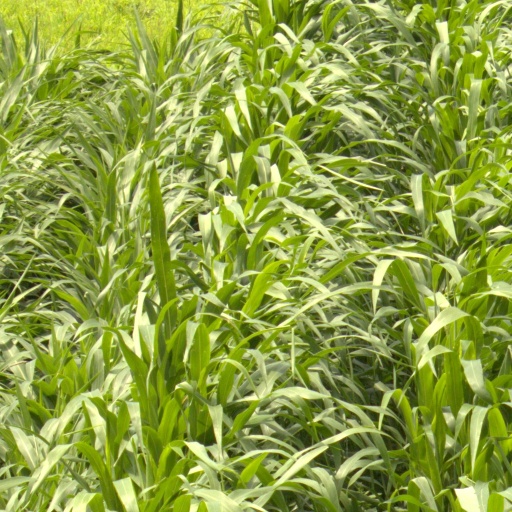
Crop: sorghum